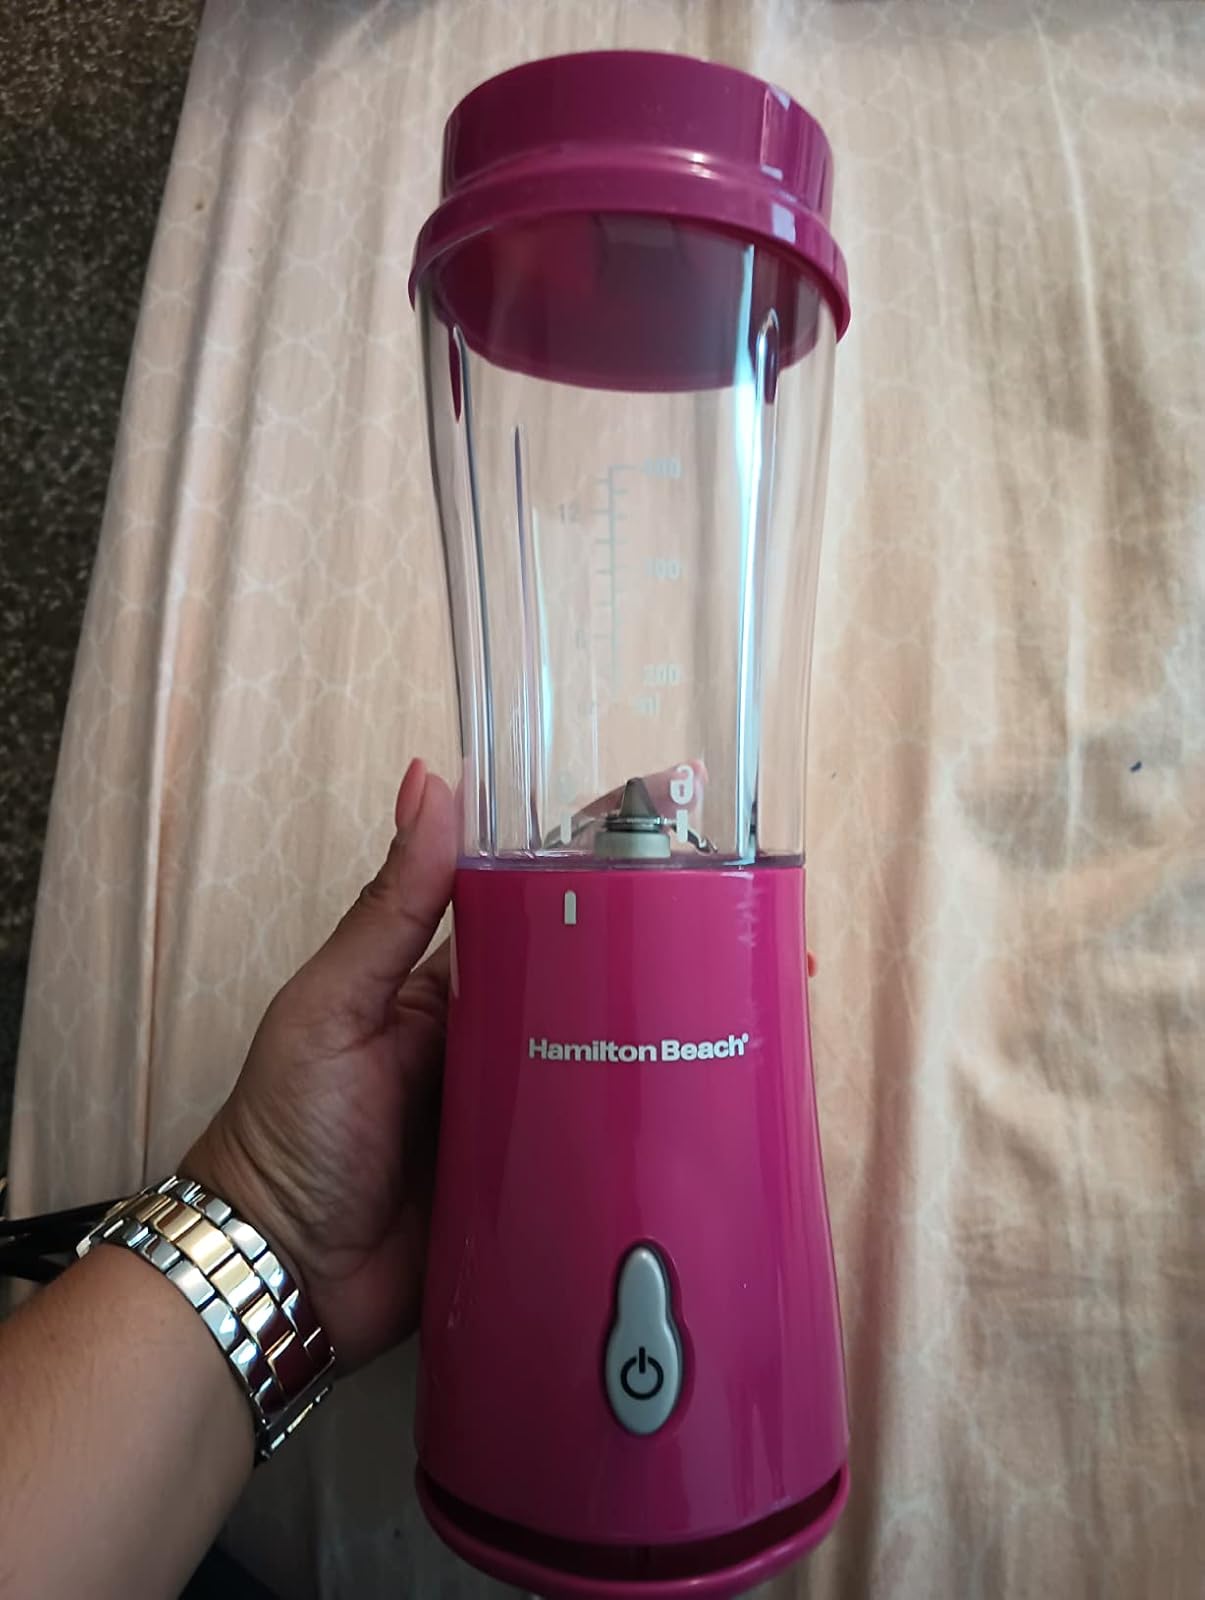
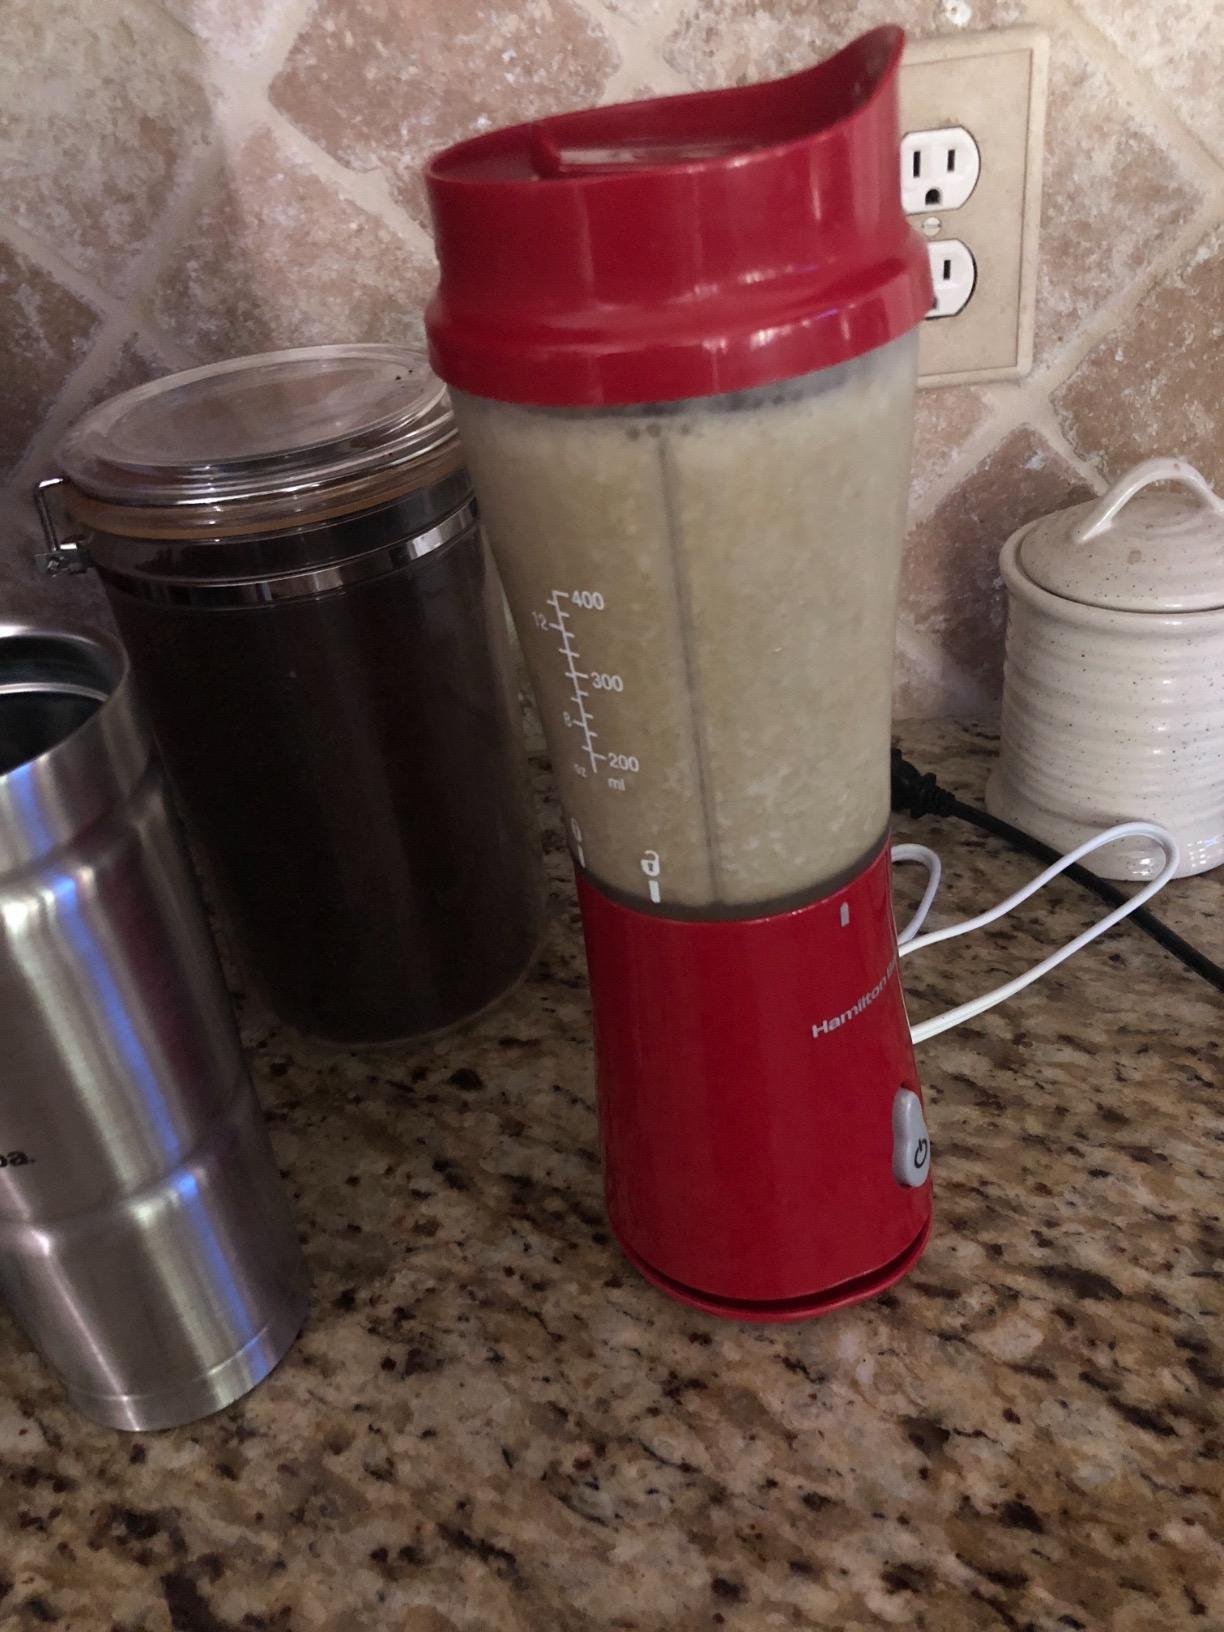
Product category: items_blender
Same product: no